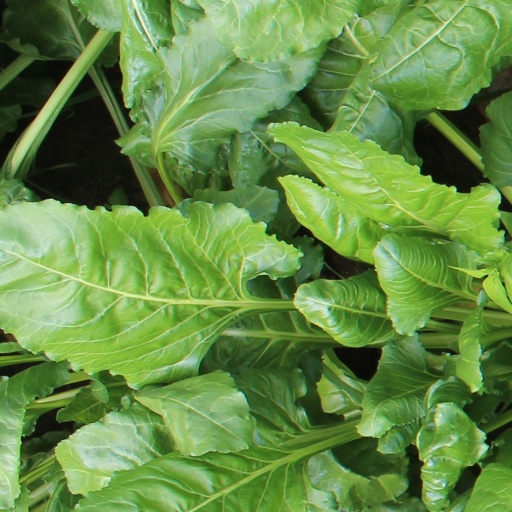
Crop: sugar beet